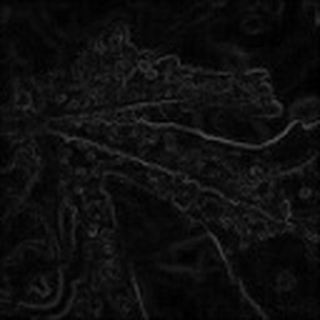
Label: cotton_aphids